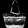
Label: Bag